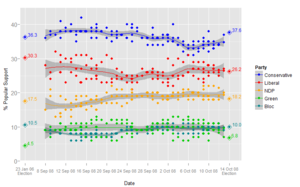
Cette page dresse la liste des sondages d'opinions relatifs aux élections fédérales canadiennes de 2008.